LiveChat

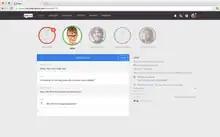
LiveChat application viewed as agent

There are two ways of having an online chat session between the agent and website visitor: